Vicky Kaushal

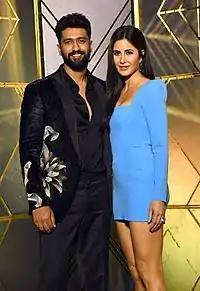
Kaushal with his wife Katrina Kaif in 2022

Although Kaushal is known for his media-friendly attitude, he has been guarded about discussing his relationships. He was first linked to actress Harleen Sethi in 2018. Their break up was reported by the media in early 2019. Kaushal married actress Katrina Kaif on 9 December 2021 in a traditional Hindu ceremony at Six Senses Resort, Fort Barwara in Sawai Madhopur, Rajasthan. The wedding attracted substantial media coverage in India.